Jackson Creek (Sprout Creek tributary)

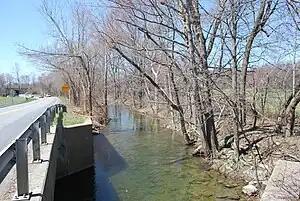
Jackson Creek off County Route 21

Jackson Creek is an tributary of Sprout Creek in Dutchess County, New York. Via Sprout Creek and Fishkill Creek, water from Jackson Creek flows to the Hudson River. Jackson Creek's subwatershed covers of land.